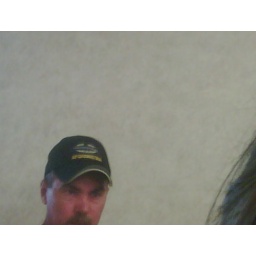
dude eating at golden corrale, his hat is machine guns with the word 'Afghanistan" under it